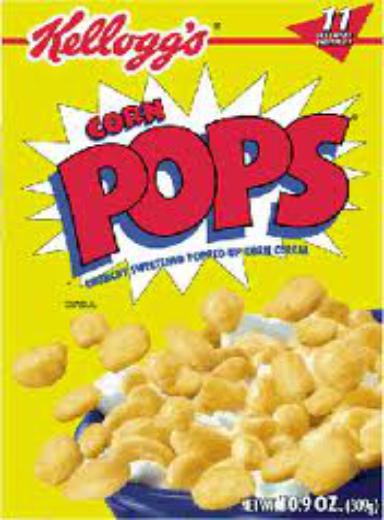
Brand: Corn Pops
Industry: Food